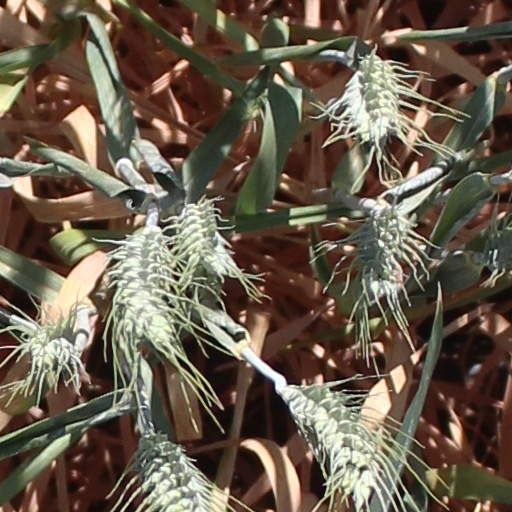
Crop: wheat